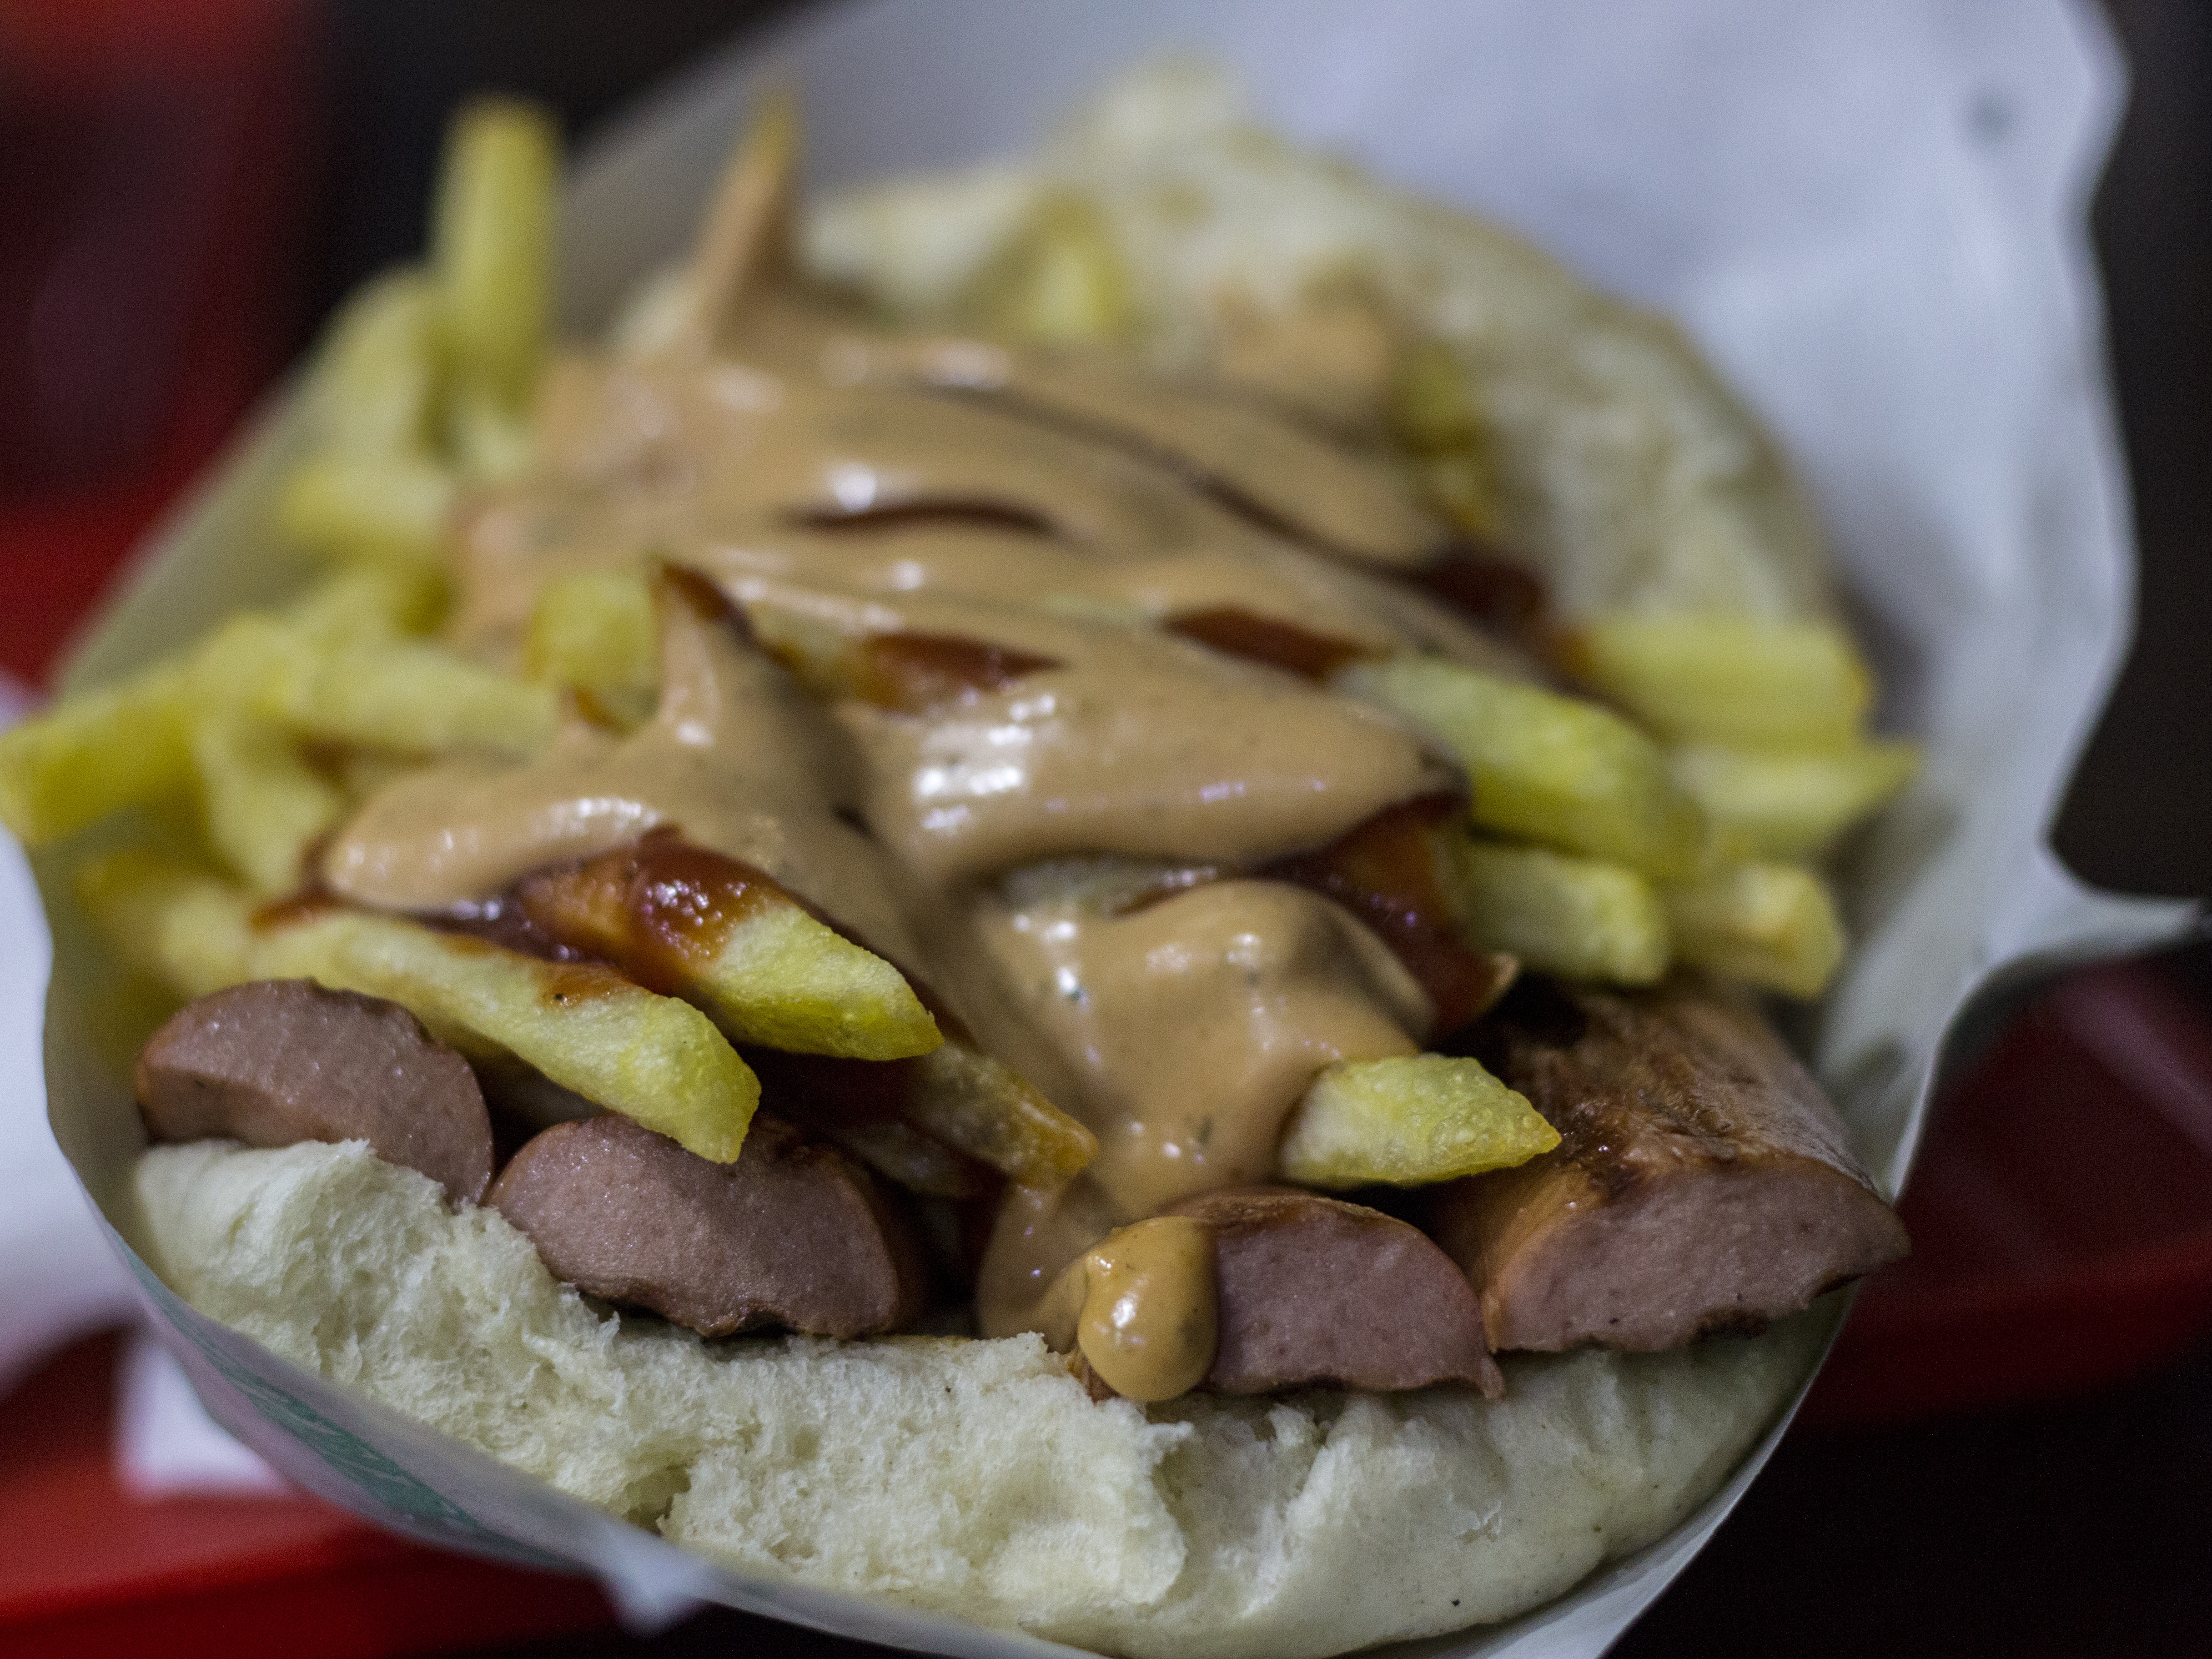
restaurant, dish, meal, food, produce, vegetable, menu, bbq, snack, meat, lunch, barbecue, cuisine, bread, chicken, hamburger, burger, sandwich, steak, grill, sausage, fried, fat, dinner, hot, tasty, fries, fast, grilled, potatoes, unhealthy